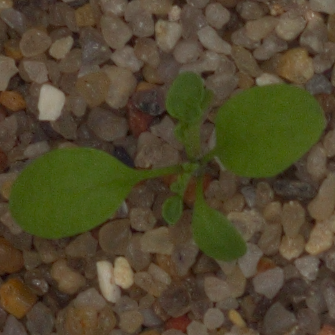
Label: shepherds_purse